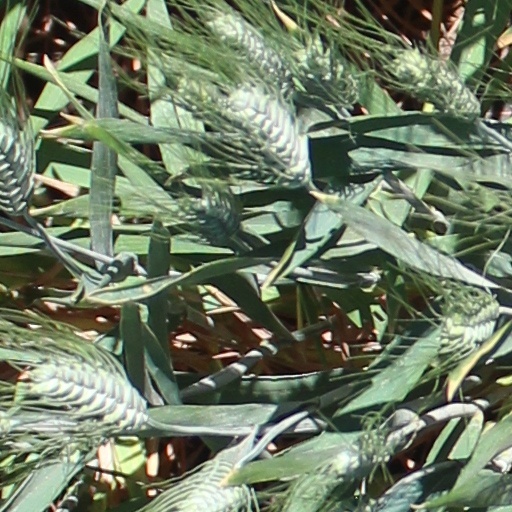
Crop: wheat